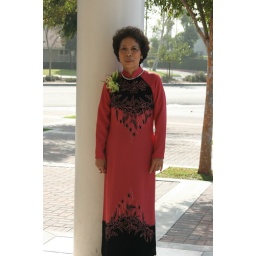
This is my beautiful grandma in a beautiful red Vietnamese traditional dress (ao dai) at Aunt Tu Trinh's wedding.